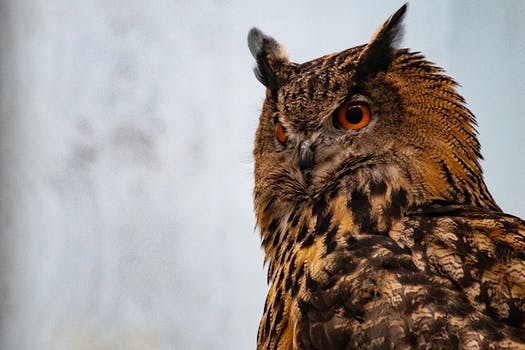
Label: No Watermark